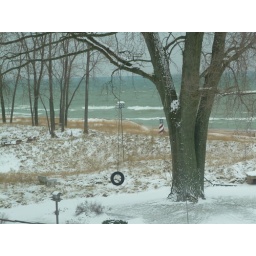
looking out the window of my room in my second family's house